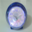
Label: clock